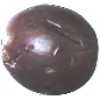
Label: Passion Fruit 1